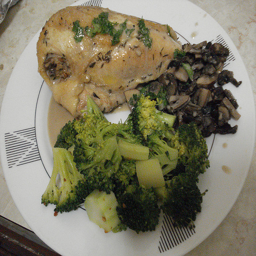
A plate with chicken, broccoli and mushrooms with a bit of gravy.
A chicken breast, mushrooms and broccoli on a plate
a close up of a plate of food with broccoli
A plate of food on a table
A plate of chicken dinner and vegetables. on a counter.